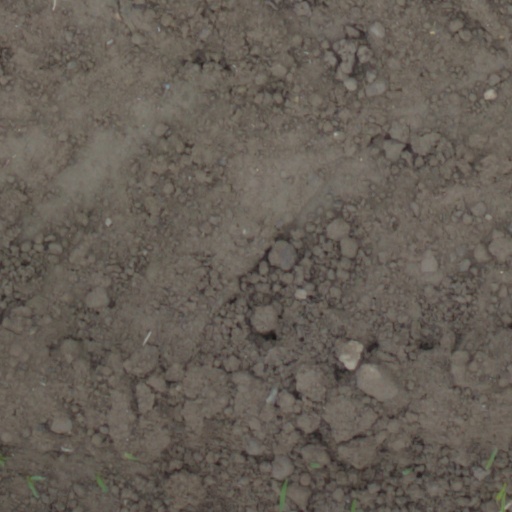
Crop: wheat